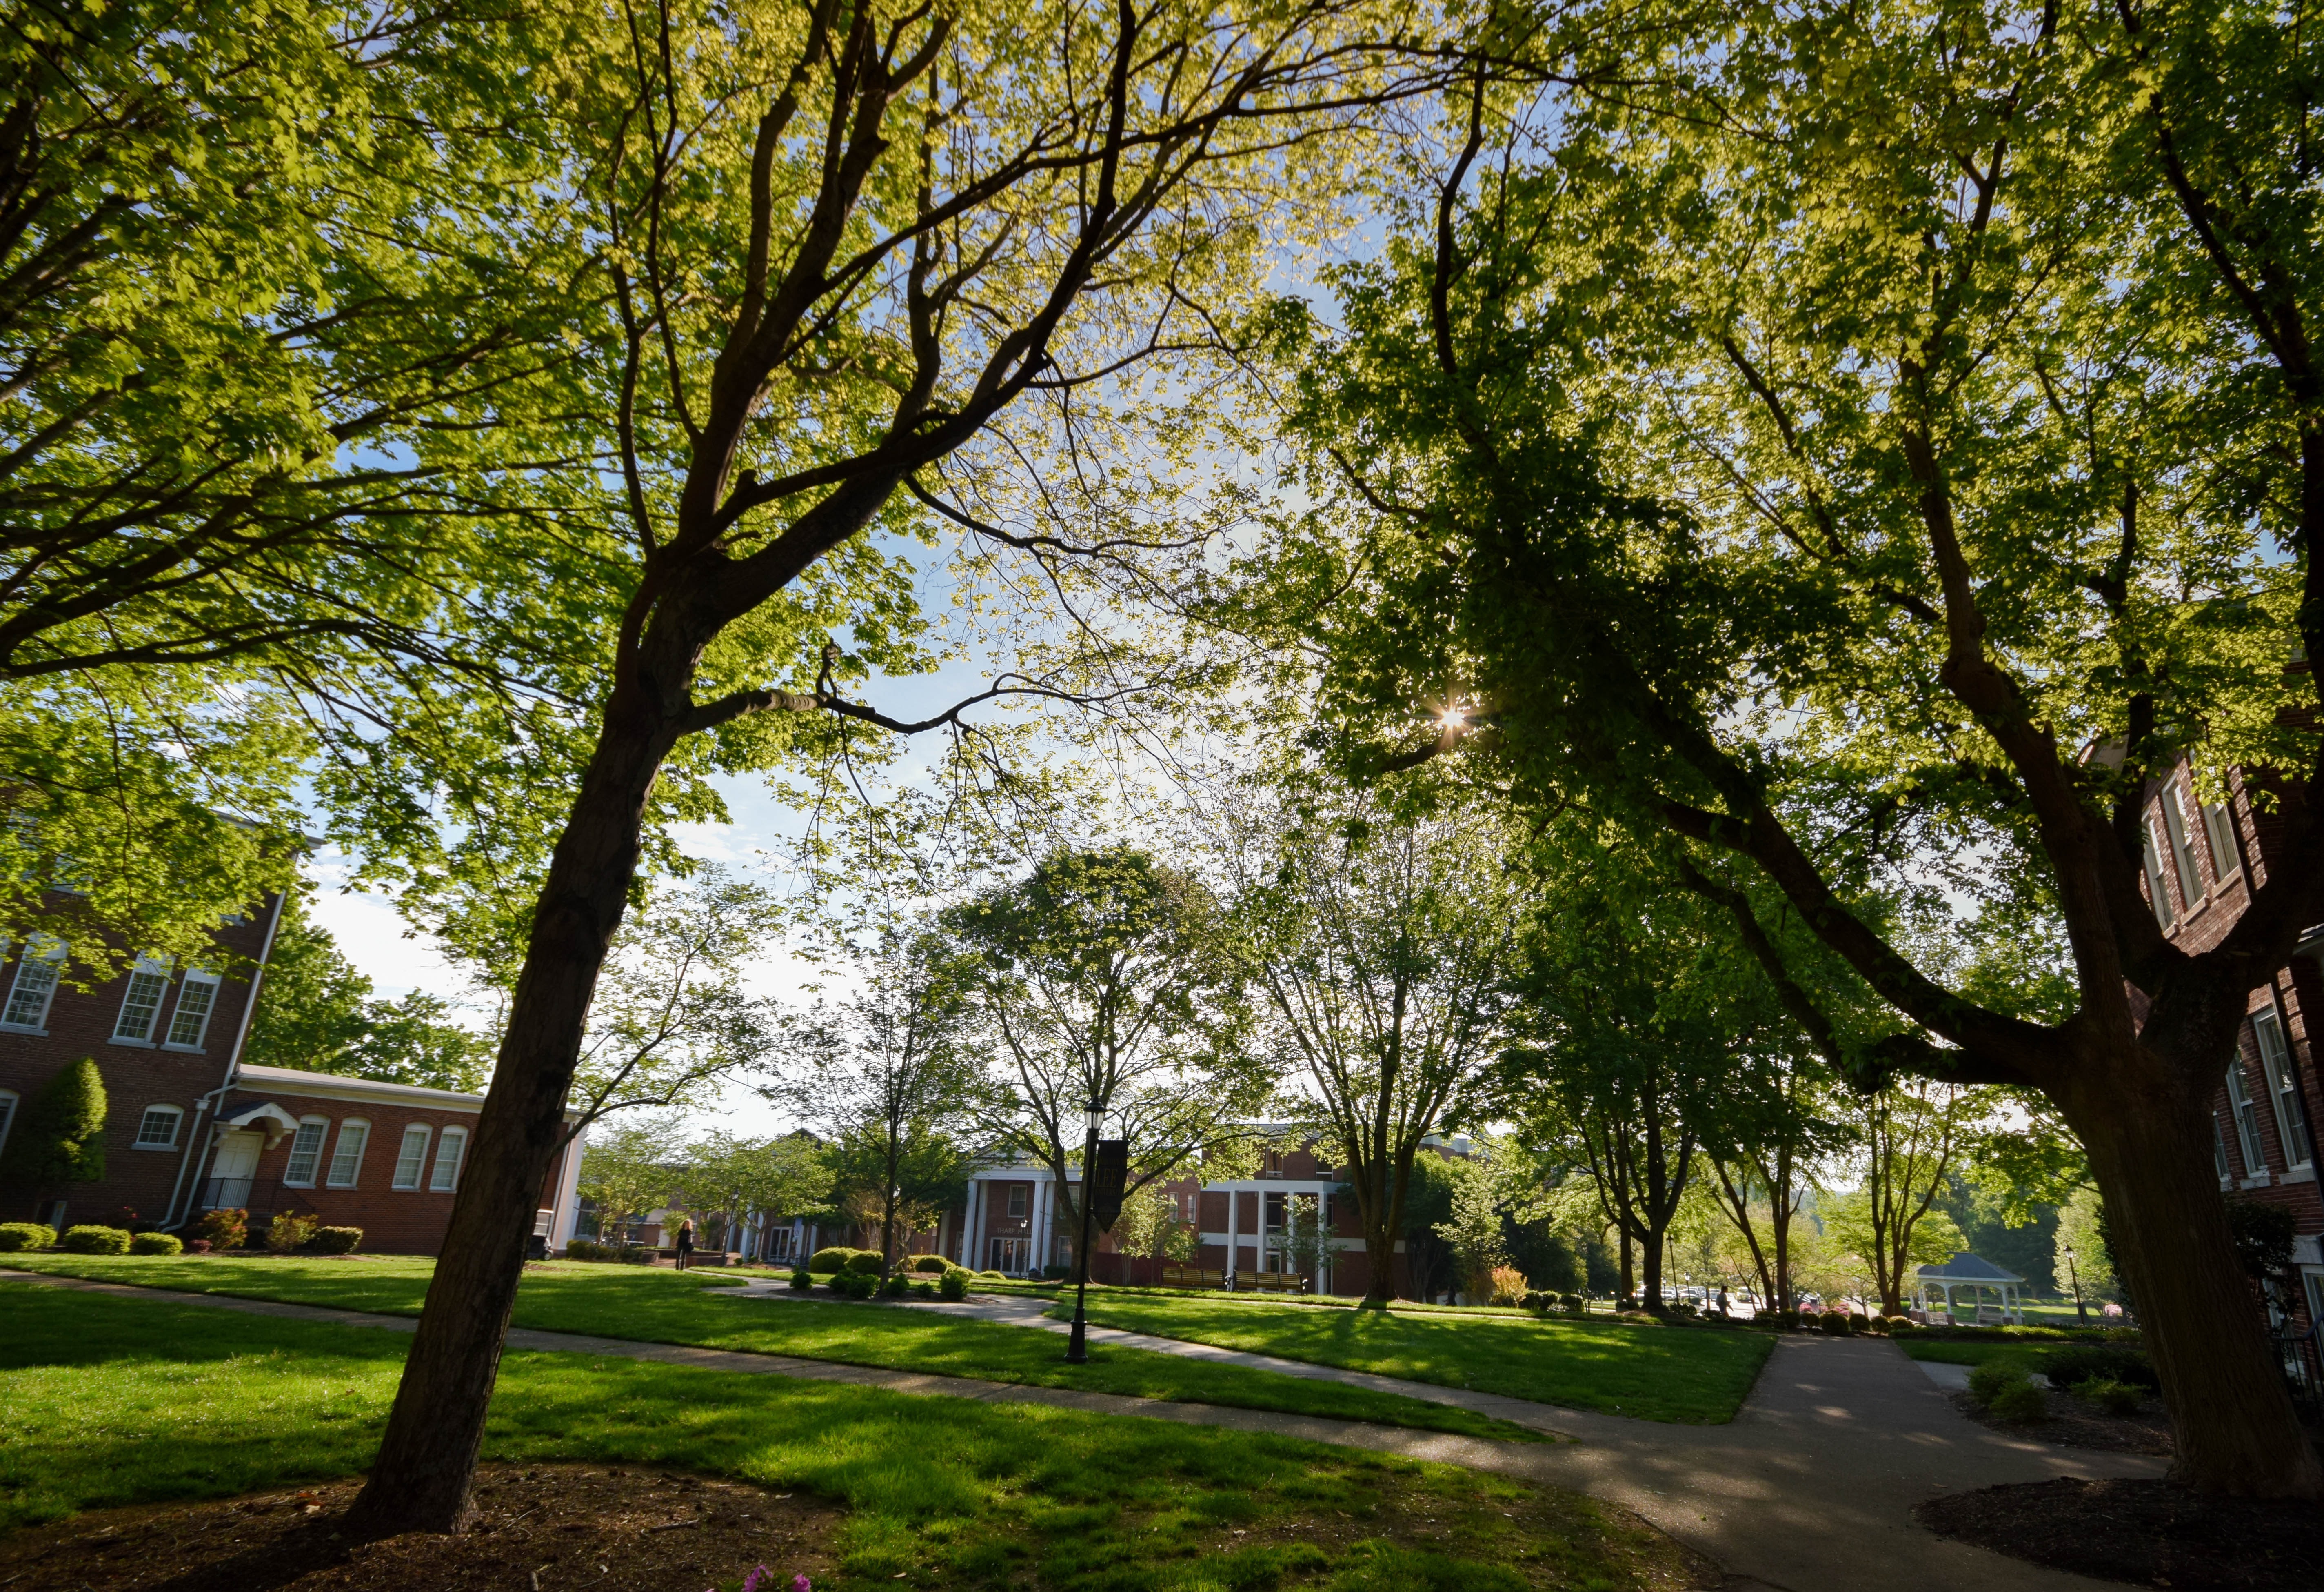
tree, blossom, plant, sunlight, leaf, flower, autumn, park, garden, season, estate, woodland, woody plant